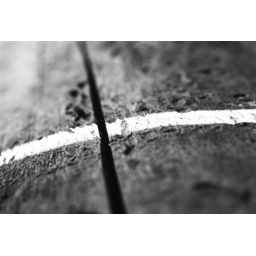
the bridge over the lostien river